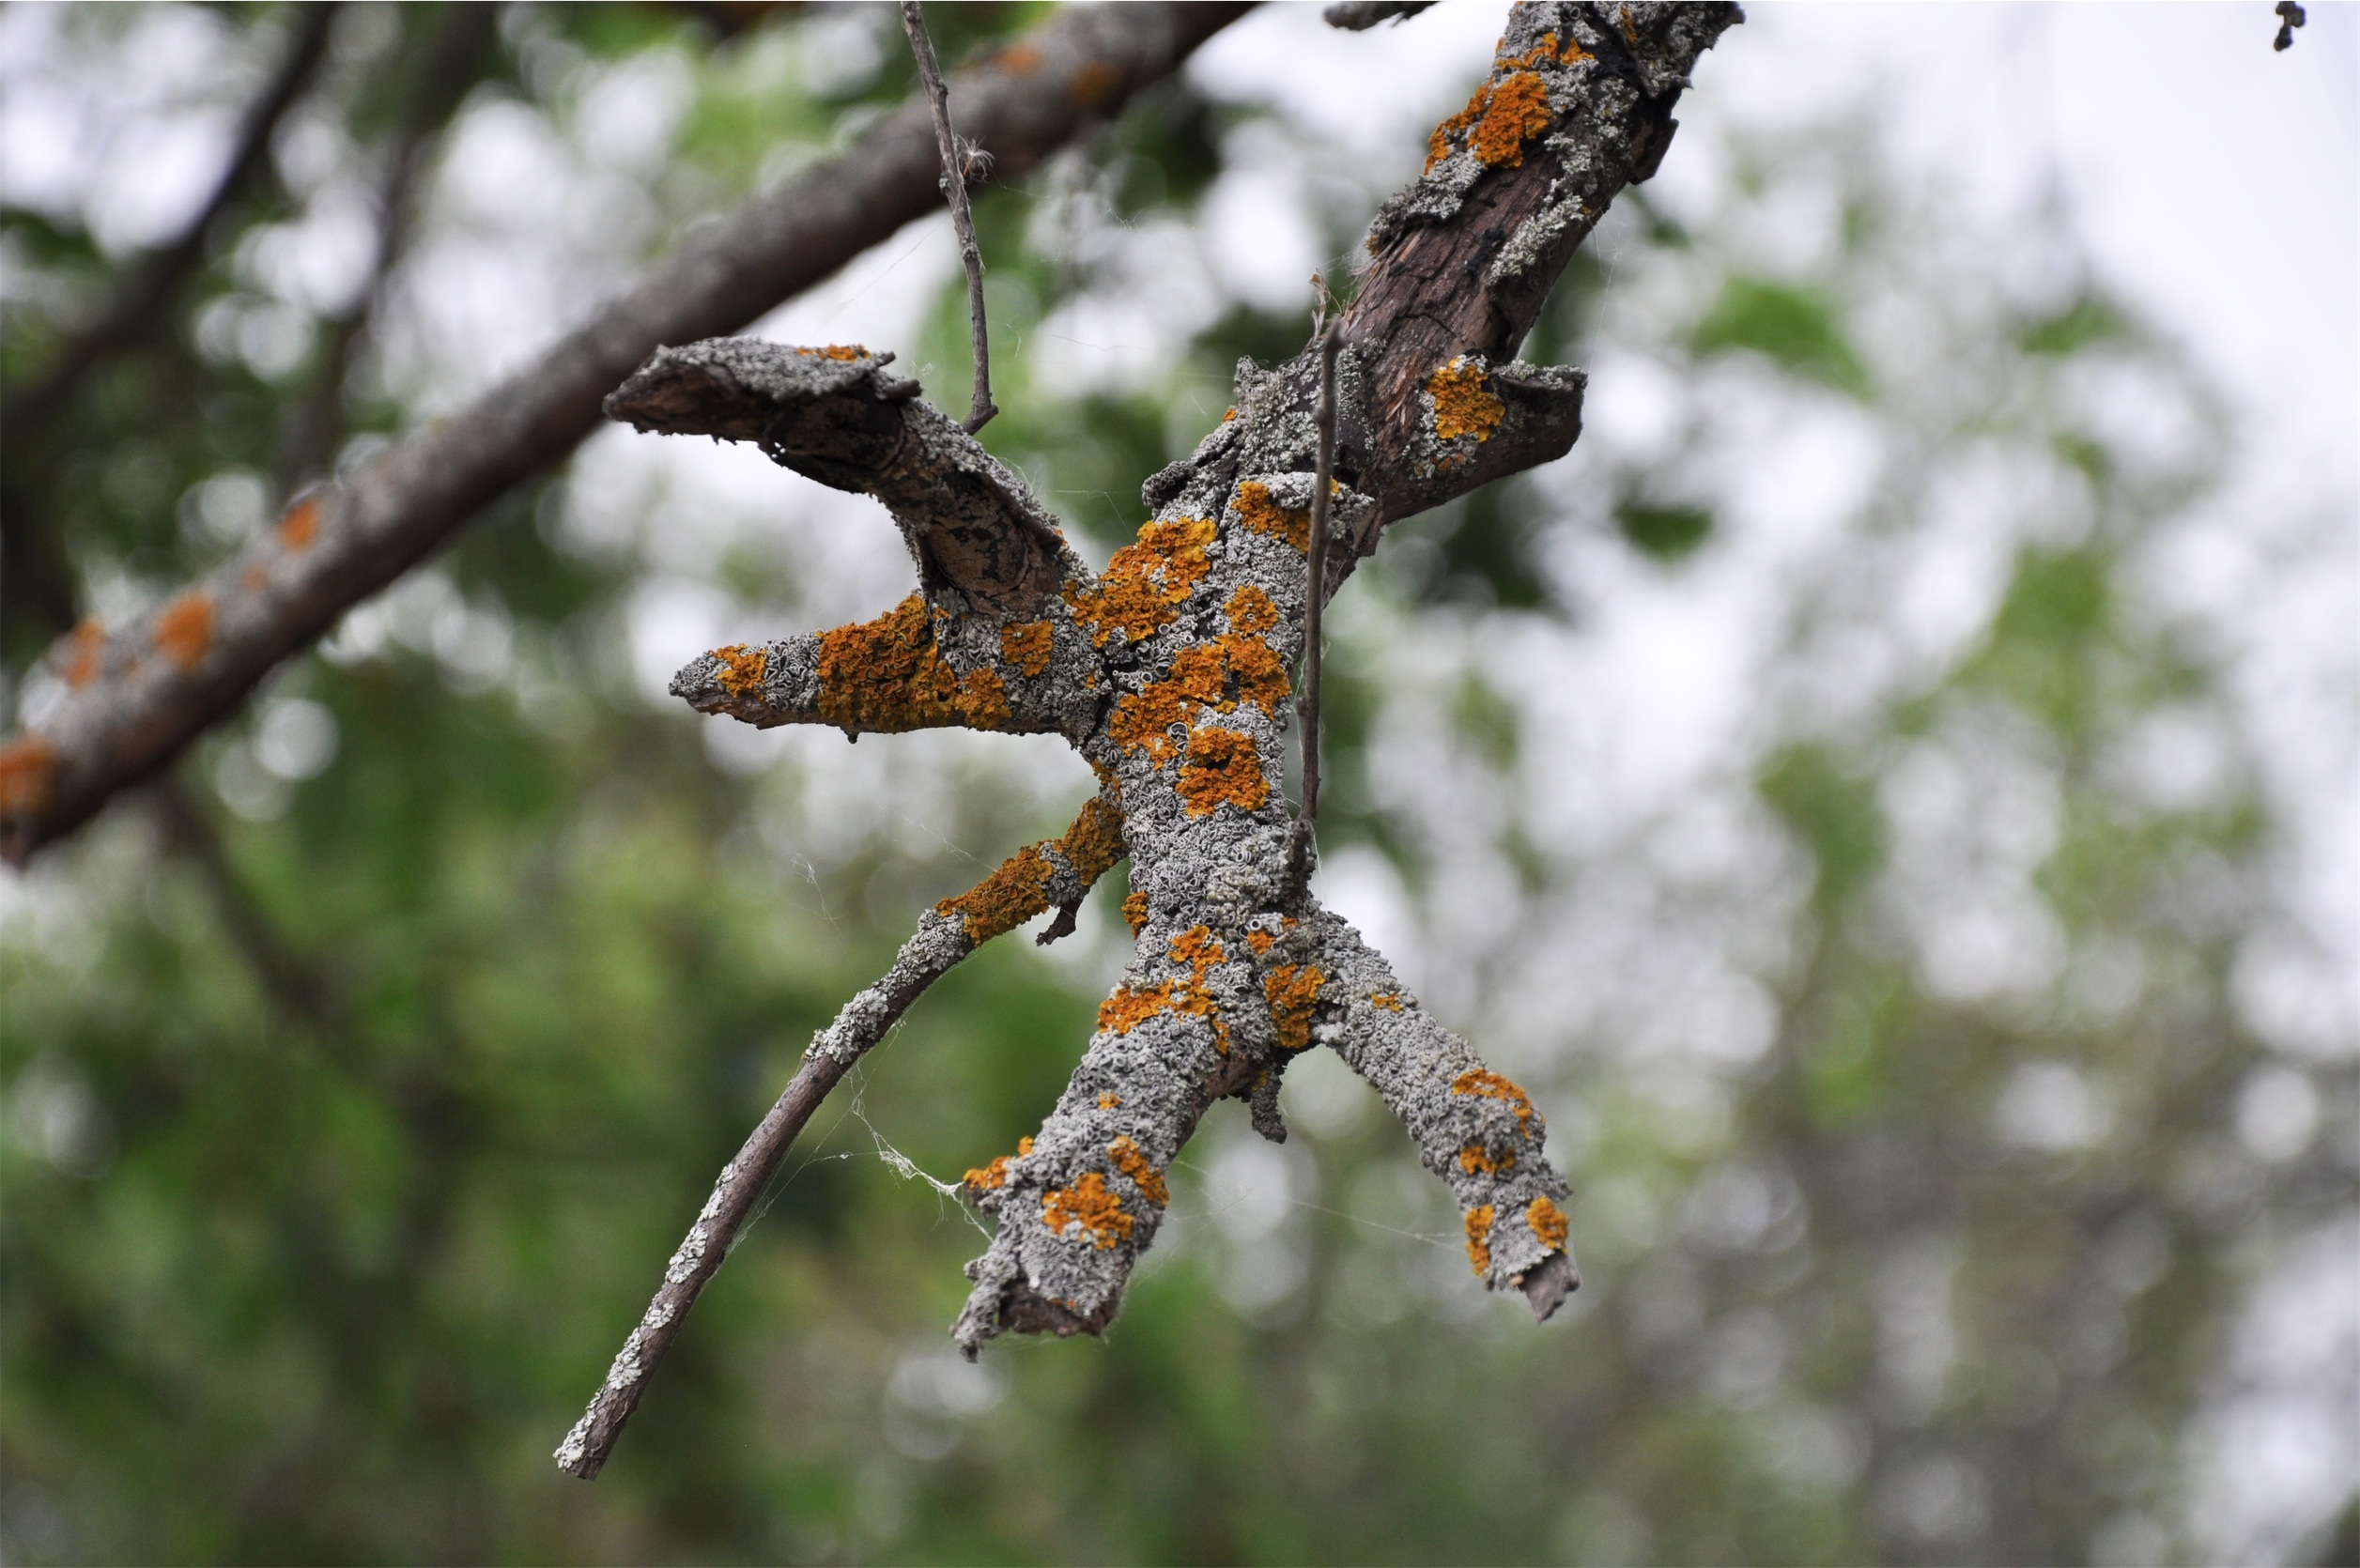
tree, nature, forest, branch, winter, plant, wood, leaf, flower, trunk, overgrown, moss, bark, wildlife, wild, spring, brown, flora, season, fauna, twig, close up, lichen, macro photography, woody plant